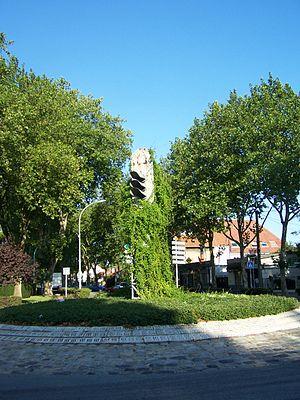
Trappes est une commune française située dans le département des Yvelines, en région Île-de-France.